Lü Clan disturbance

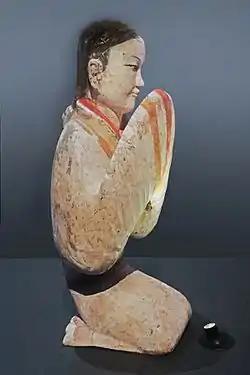
A Western Han (202 – 9 ) ceramic statuette of a seated female court attendant holding up her robes, from a tomb of Xianyang, Shaanxi province

The Lü Clan disturbance (180 ) refers to a political upheaval after the death of Empress Lü Zhi of the early Han dynasty. In the aftermath, her clan of Lü (呂) were deposed from their seats of power and exterminated, Emperor Houshao was deposed and Emperor Wen acceded the throne. Lü Clan disturbance also sometimes encompasses the prior period of total domination of the political scene by Empress Lü Zhi and her family after the death of her son Emperor Hui.